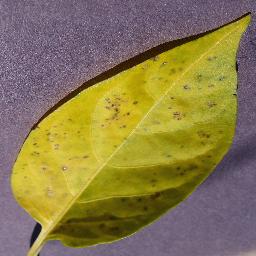
Label: Pepper,_bell___Bacterial_spot